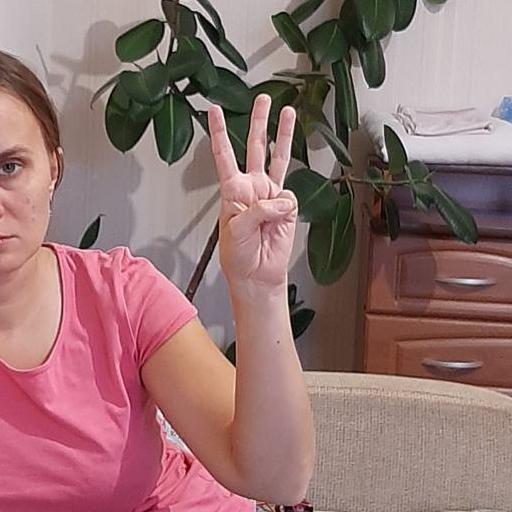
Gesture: three